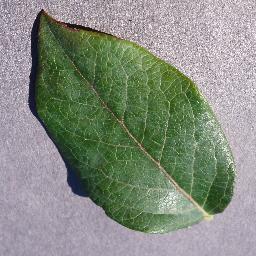
Label: Blueberry___healthy